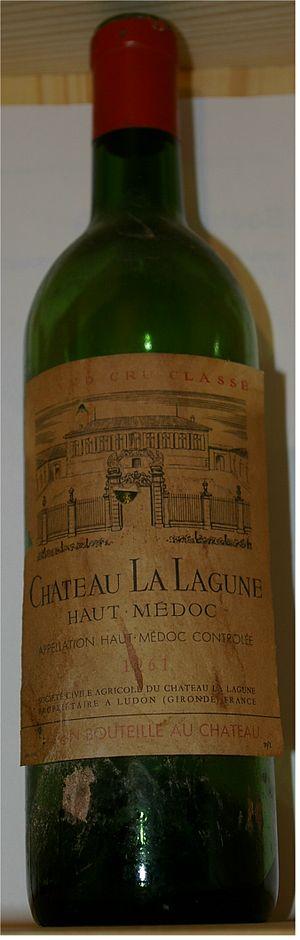
Le château La Lagune est un domaine viticole de 80 hectares situé à Ludon-Médoc en Gironde. Situé en AOC haut-médoc, il est classé troisième grand cru dans la classification officielle des vins de Bordeaux de 1855.